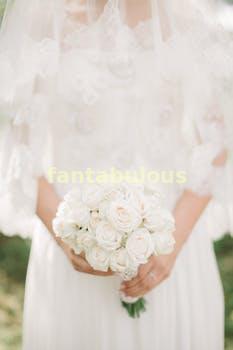
Label: Watermark